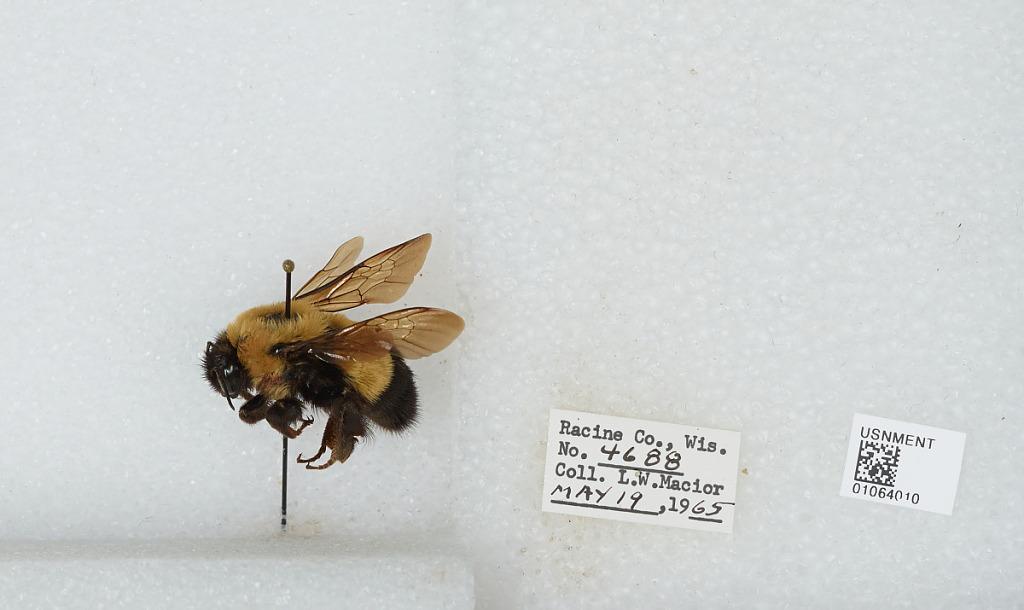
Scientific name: Bombus (Bombus) affinis Cresson
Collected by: L. Macior
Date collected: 1965-5-19
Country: United States
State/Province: Wisconsin
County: Racine
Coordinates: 42.78, -87.76